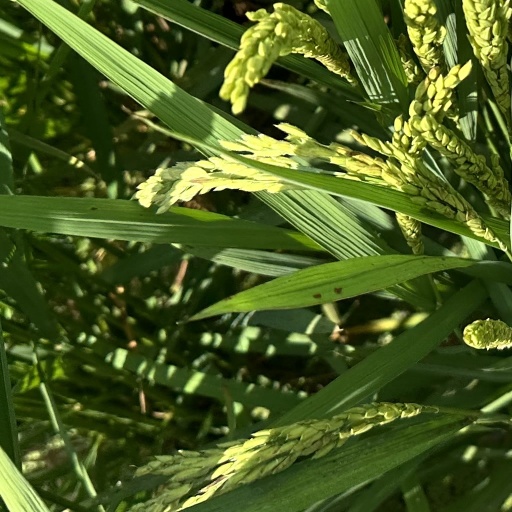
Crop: rice